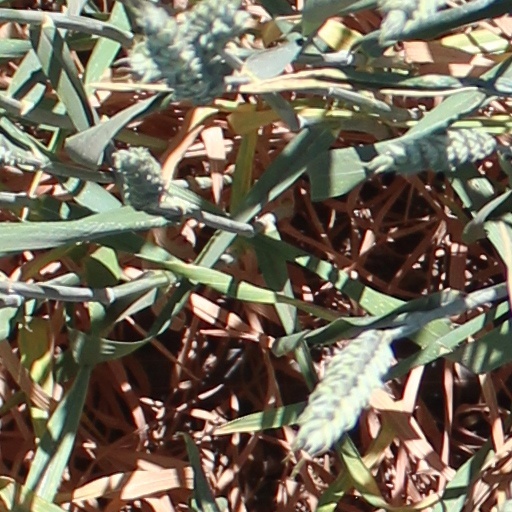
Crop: wheat